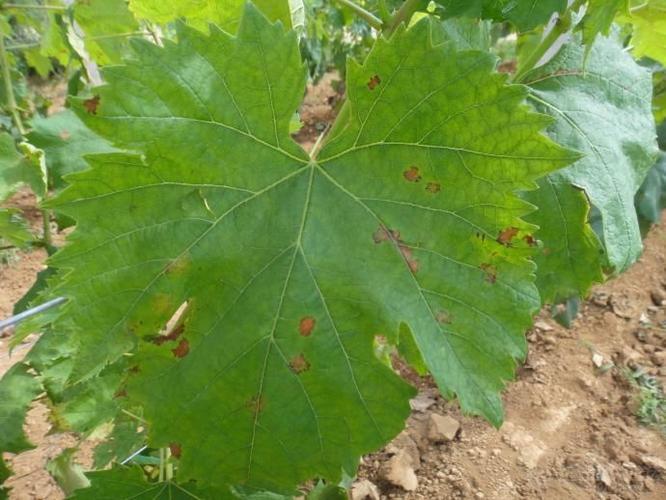
Plant: Grape
Disease: grape leaf spot